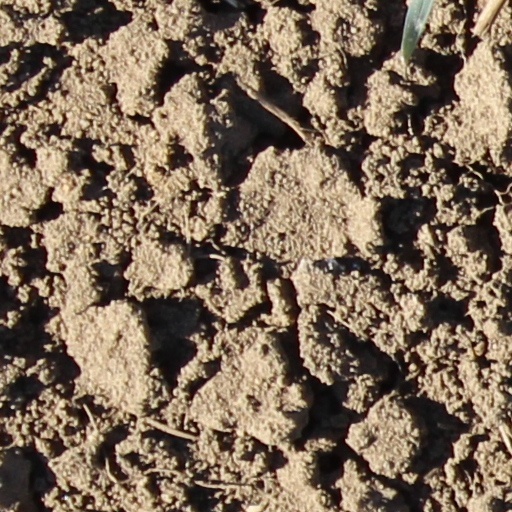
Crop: wheat